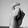
ASL letter: X